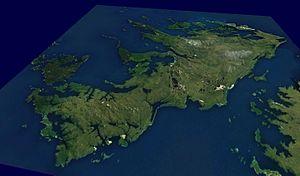
La Grande Malouine ou Malouine occidentale est la seconde plus grande île des Malouines, archipel britannique de l'Atlantique du Sud, revendiqué par l'Argentine. Elle a une superficie d'environ 4 532 km². C'est une île légèrement montagneuse séparée de la Malouine orientale, l'île principale par le détroit des Malouines.